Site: brandenburg
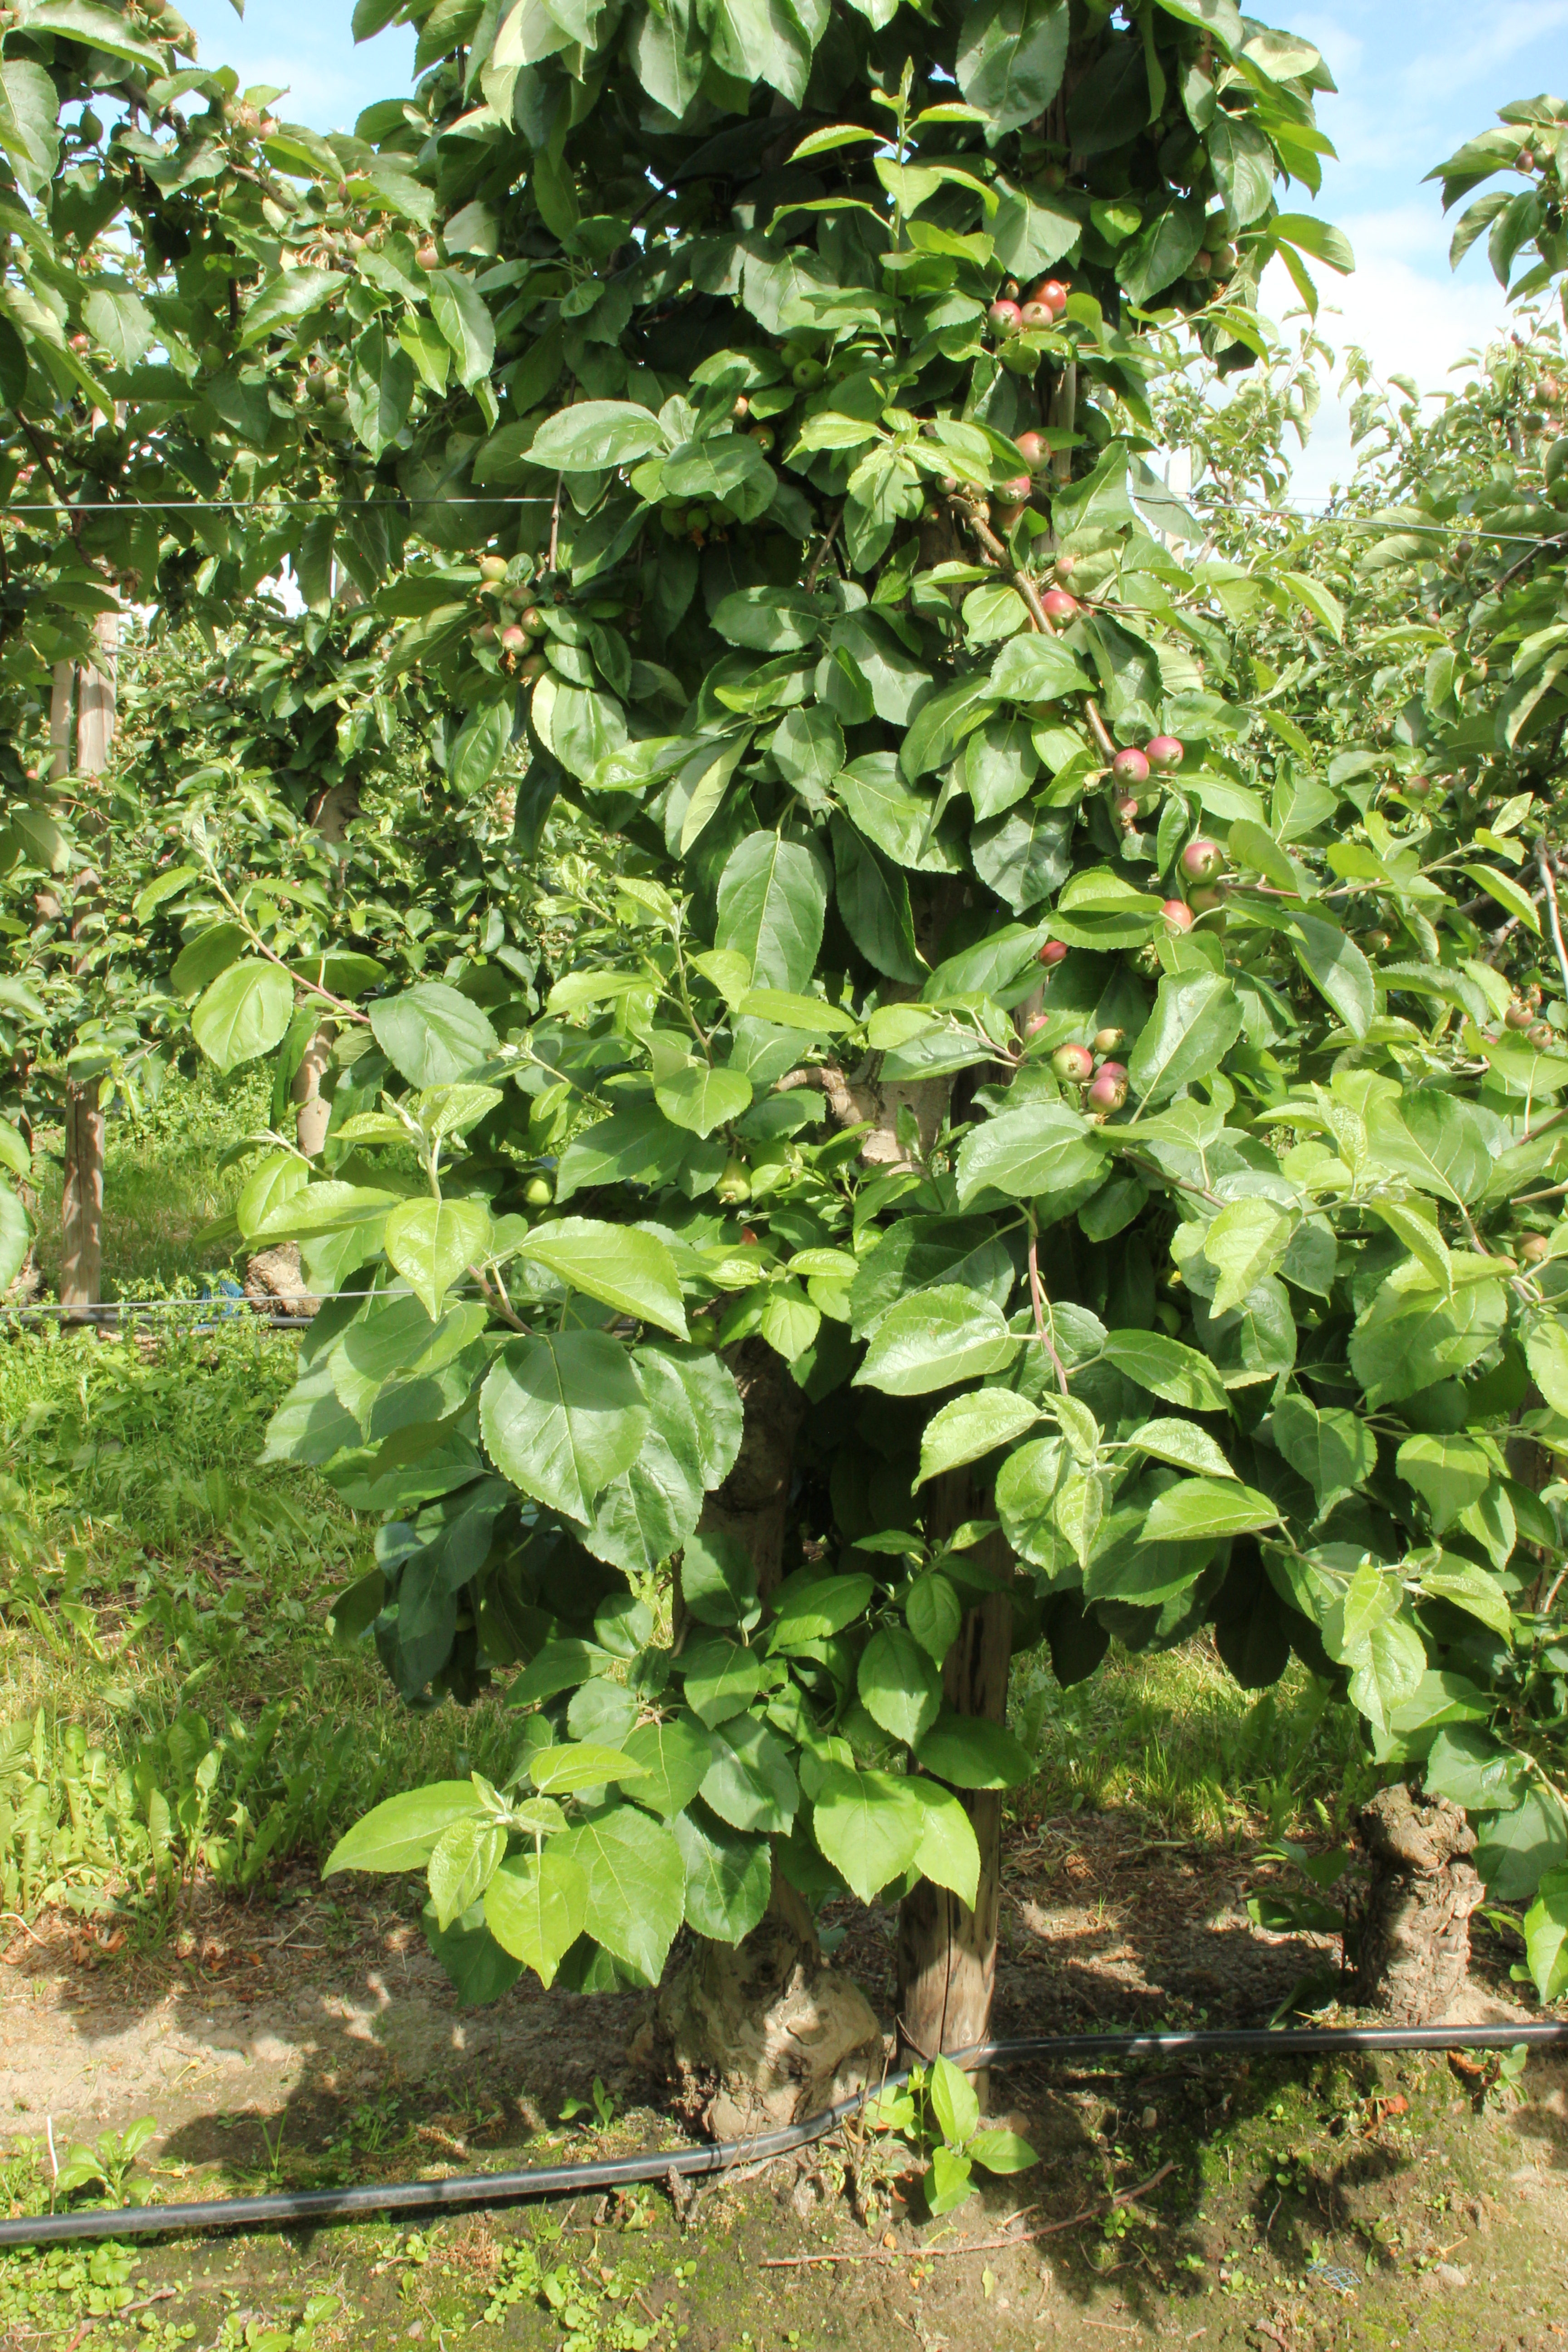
Growth stage (BBCH 72): Development of fruit